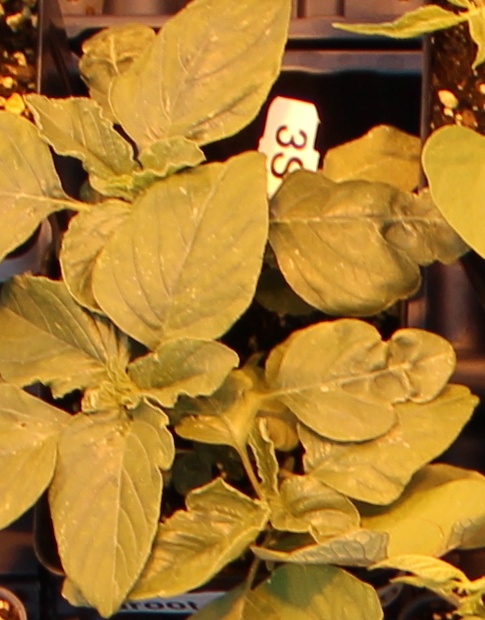
Label: Redroot Pigweed